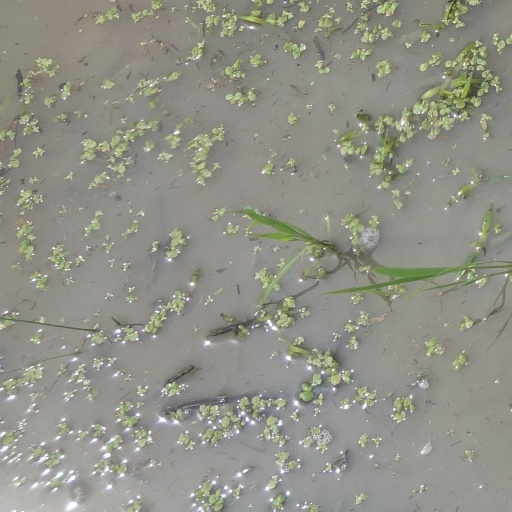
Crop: rice